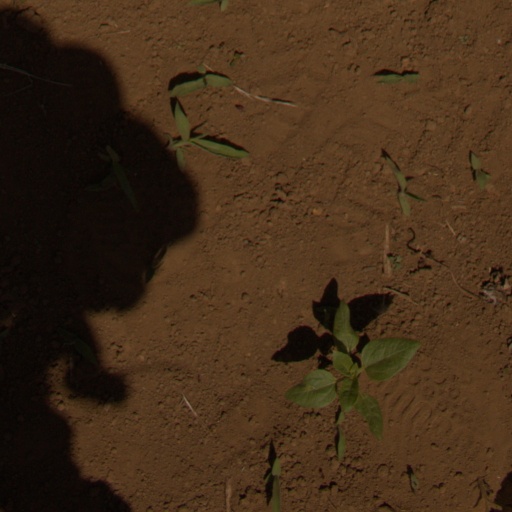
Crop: Jerusalem artichoke